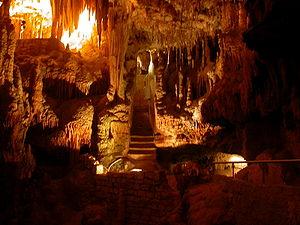
Les grottes de Castellana sont des cavités naturelles d'intérêt touristique, situées à deux kilomètres de la ville de Castellana Grotte, dans la province de Bari, région des Pouilles.